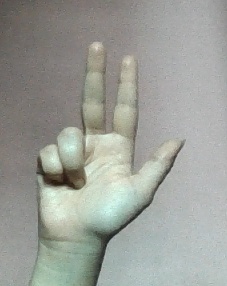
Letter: al